Gabroveni Inn

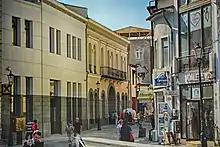

Built in 1739 on a land plot belonging to the former Voivodal Court (which was much larger than the present-day ruins of the Old Court——show), the inn belonged to the "Inner Town" (Romanian: "Târgul Dinlǎuntru"), the inside section of Bucharest's Fortress. The inn was raised by Prince Constantin Mavrocordat, who decided to have a "bezesten" (the word is Turkish, meaning "large, square building, hosting shops all around, like in marketplaces"). These shops could only be rented by foreign merchants during the period they stayed in Bucharest doing business.